Giustino Ferri

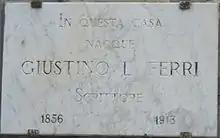
Plaque at his birthplace in Picinisco

Giustino Ferri was born in the town of Picinisco. He studied first at the Liceo Tulliano of Arpino, then he graduated in 1878 from Naples as a lawyer. He moved to Rome in 1880, to work as a contributor for the journal "Capitan Fracassa", founded by Luigi Arnaldo Vassallo, Federico Napoli, Gennaro Minervini, and Giuseppe Turco. In 1881 he also began writing for the "Cronaca Bizantina", and in 1884 for "Domenica letteraria" and "Il Fanfulla". From 1887 to 1899, he wrote for the journal "Don Chisciotte della Mancia" and "Il Caffaro" of Genoa. He was a theater critic from 1889 on for the "La Rivista d'Italia", "Il Tirso", and finally "Nuova Antologia". He also wrote numerous fictional romances, short stories, and novels. He often wrote under pseudonyms such as Leandro Marquis of Carabas, Furio Stiniger, Maffio Scavelli, Fulvio Ginestri and Plongiak.